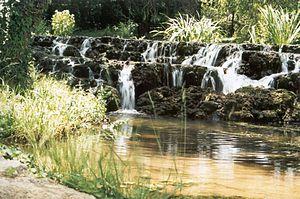
La Piedra est une rivière espagnole d'une longueur de 76 km qui coule sur le versant nord du Système ibérique dans les communautés autonomes de Castille-La Manche et de l'Aragon. Elle est un affluent du Jalón dans le bassin de l'Èbre.